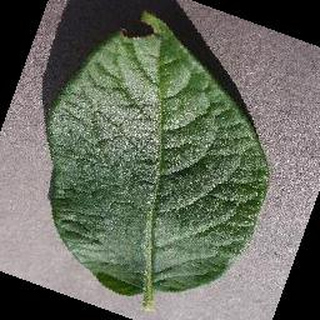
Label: healthy_potato